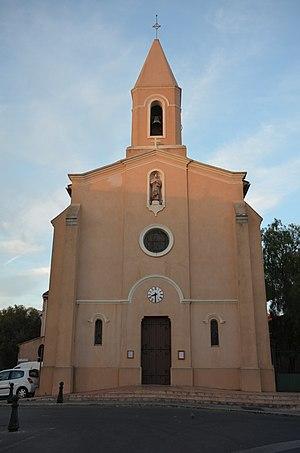
L’église Saint-Pierre et Notre-Dame-de-l'Assomption de Giens est une église catholique française, située dans le département du Var, dans la commune de Hyères.